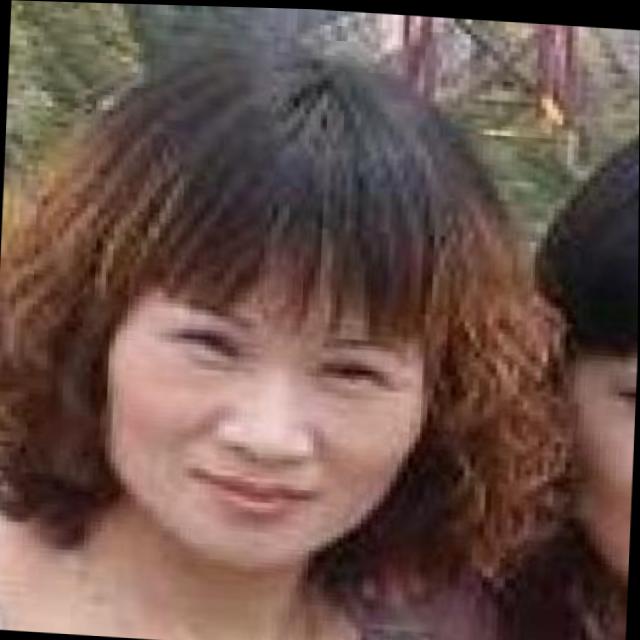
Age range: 21-44